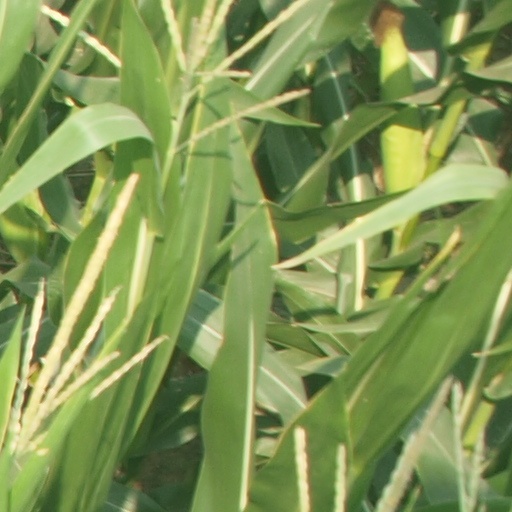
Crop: maize; corn